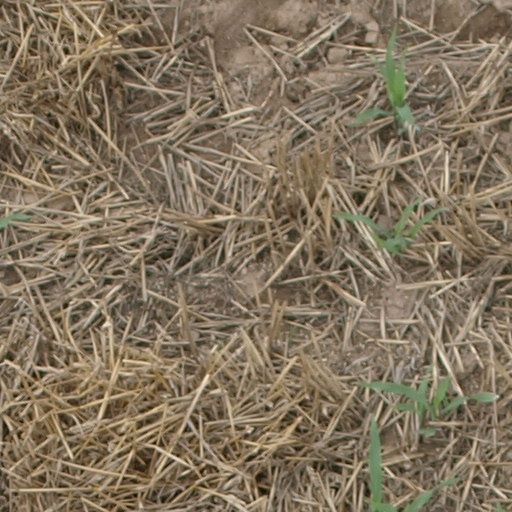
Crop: maize; corn